The Amazing Adventures of Spider-Man

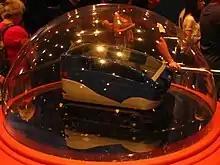
A model of the "Scoop" ride vehicle at Islands of Adventure

In the ride's climax, Doctor Octopus lifts the Scoop up to a simulated height of using the anti-gravity cannon. A number of synchronized effects help achieve this without the vehicle leaving the ground, including a movable building set, lighting cues, simulator movements, projections and wind effects. Spider-Man attempts to pull the Scoop down, but is attacked by all the supervillains. Spider-Man thwarts them, but not before Doctor Octopus disengages the anti-gravity device, sending the Scoop on a simulated free fall until it is rescued by Spider-Man's webbing right above the ground (stopping above a manhole cover that says "Not An Exit") and another Stan Lee cameo. Spider-Man captures all of the supervillains using his webs, and Doctor Octopus unsuccessfully tries to attack him one last time. As the vehicle pulls into the unloading station, Spider-Man thanks the guests for their help and sends them back to the "Daily Bugle", where he has rigged the anti-gravity cannon to lift Jameson up to the ceiling in his office. Guests unload while a modern rendition of the classic Spider-Man theme song plays and a voiceover of Stan Lee instructs the riders on exiting properly.